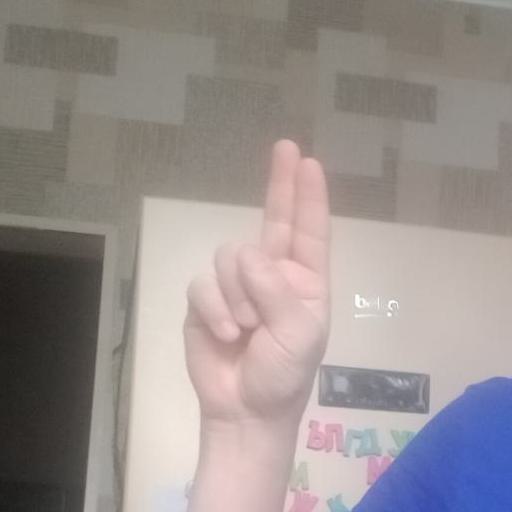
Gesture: two_up